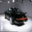
Label: automobile